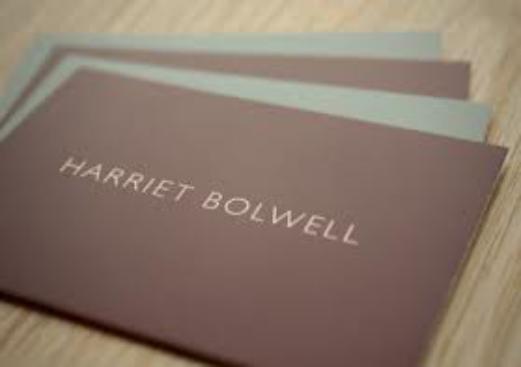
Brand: bolwell
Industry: Transportation